In a Roman Osteria

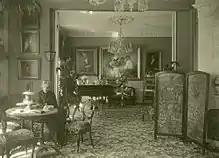
The painting seen on a photograph from Melchior's home in the Ploug House

Carl Bloch was a personal friend of Moritz G. Melchior. He often visited the Melchior family for dinner on Thursdays in their home on the second floor at Højbro Plads 21. Other friends of the family, who would often also attend the Thursday Dinners, included the writer Hans Christian Andersen and the painter Frederik Christian Lund, poet and museum administrator Carl Andersen and representatives of the press such as "Dagbladet" editor C. St. A. Bille, journalists Robert Watt and P. "Cabiro" Hansen and publisher and editor of "Fædrelandet" ('The Fatherland') Carl Ploug.